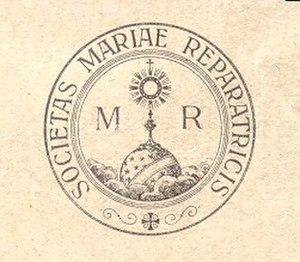
Les sœurs de Marie-Réparatrice forment une congrégation religieuse féminine de droit pontifical dont le but est l'approfondissement de la foi chrétienne au moyen de retraites spirituelles et de l'adoration du Saint-Sacrement.